Jack Lyngcoln

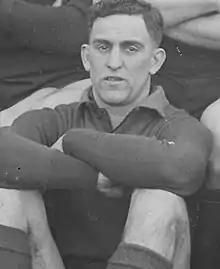
Lyngcoln in 1932

John Charles Lyngcoln (5 January 1910 – 10 June 1990) was an Australian rules footballer who played with Collingwood in the Victorian Football League (VFL).